Victoria Barracks, Windsor

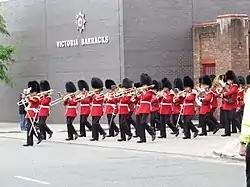
Band of The Scots Guards leaves Victoria Barracks

Victoria Barracks is a British Army barracks located south of Windsor Castle.